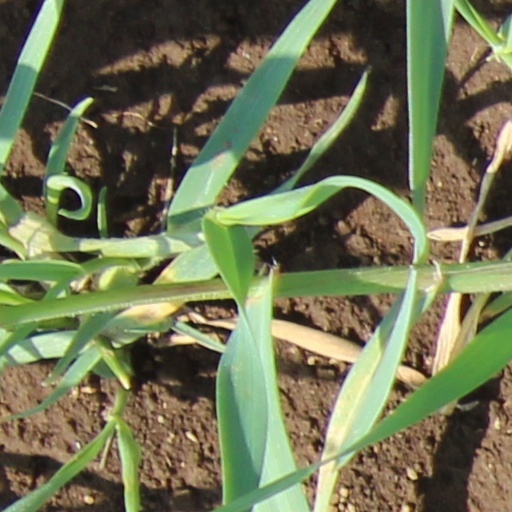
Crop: wheat